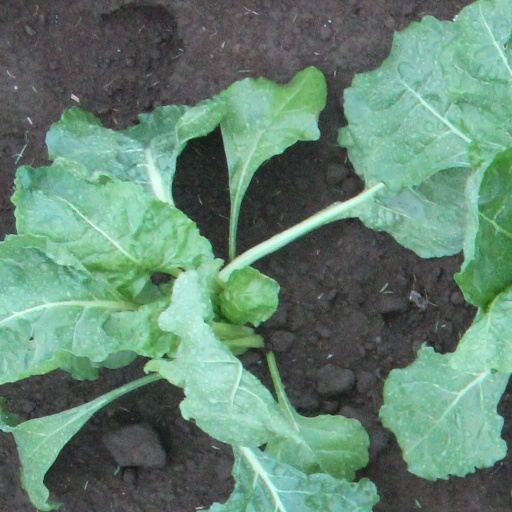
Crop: sugar beet